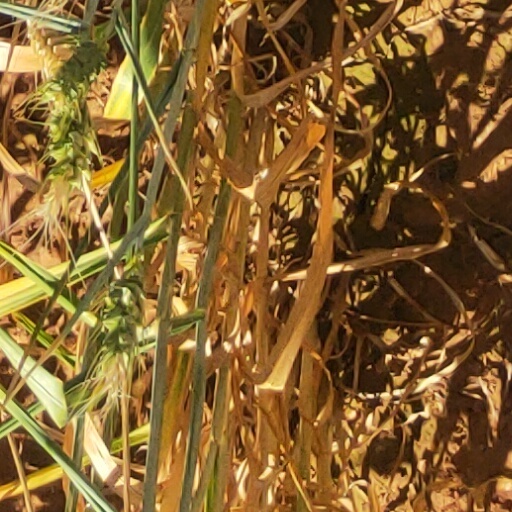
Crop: wheat